Francesco Spinelli

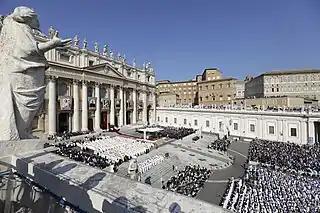
Spinelli's canonization Mass held in 2018 in Saint Peter's Square.

The beatification process commenced in the Cremona diocese in an informative process (1928-30 with a concurrent process from 1930 to 1931) that had been tasked in documenting his life and the manner in which his life adhered to the cardinal virtues and the theological virtues. Theologians approved his writings as in line with the Catholic faith on 22 November 1939. The cause was formally opened on 25 January 1952 under Pope Pius XII, granting Spinelli the title of Servant of God. An apostolic process was later held from 1953 until 1957 at which point the Congregation of Rites validated both processes on 22 June 1962.